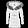
Label: Coat